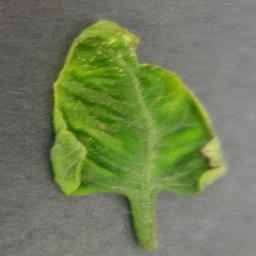
Label: Tomato___Tomato_Yellow_Leaf_Curl_Virus